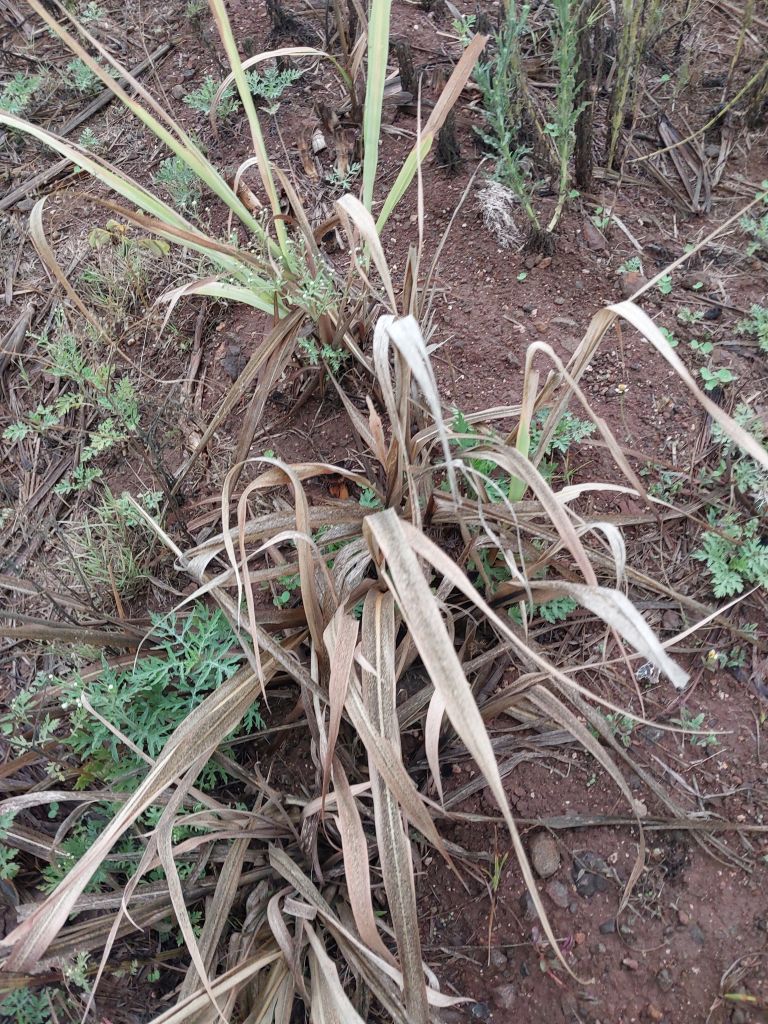
Label: Sett Rot